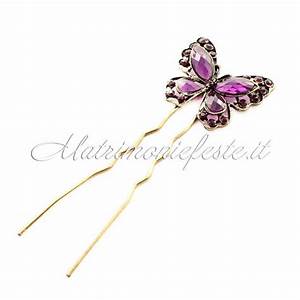
Label: farfalla